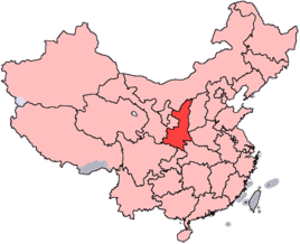
La structure administrative du Shaanxi, province de la République populaire de Chine, est constituée des trois niveaux suivants :
Le Qinqiang ou Luantan est un opéra chinois folklorique originaire de la province du Shaanxi en Chine, qui constitue il y a des centaines d'années l'État de Qin. Ses mélodies sont originaires des contrées rurales du Shaanxi et du Gansu. Le mot lui-même signifie « le ton ou son de Qin. »